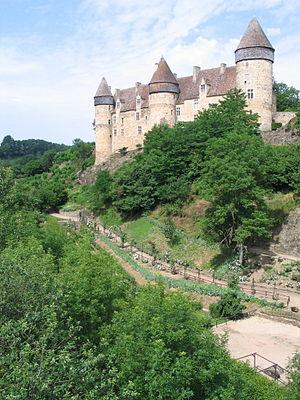
Château de Culan